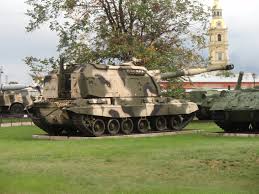
Label: 2S19_MSTA